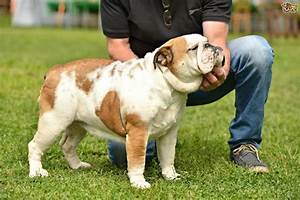
Label: dog